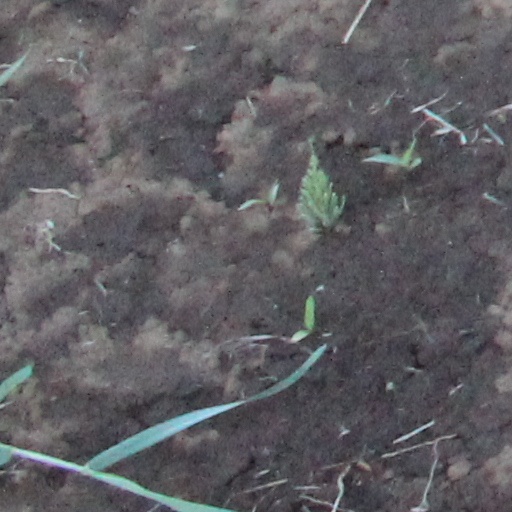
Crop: wheat